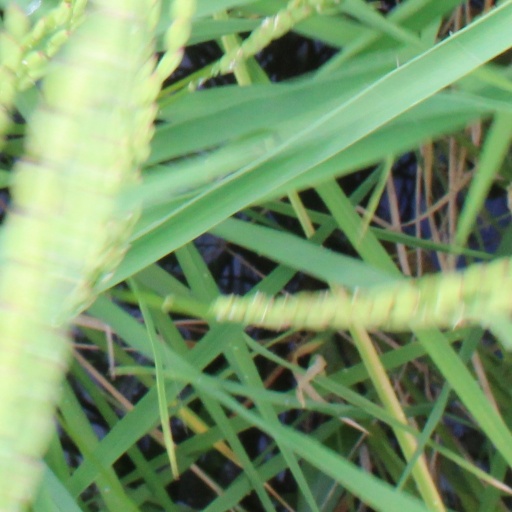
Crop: rice